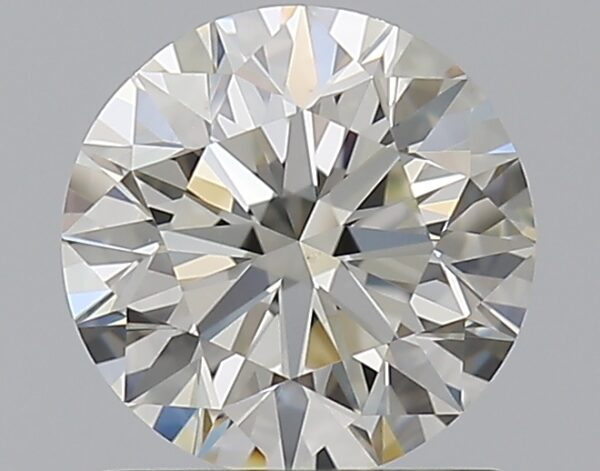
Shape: round
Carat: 1.02
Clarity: VS1
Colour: J
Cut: EX
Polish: EX
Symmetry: EX
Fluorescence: N
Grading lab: GIA
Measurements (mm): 6.39 x 6.43 x 4.02